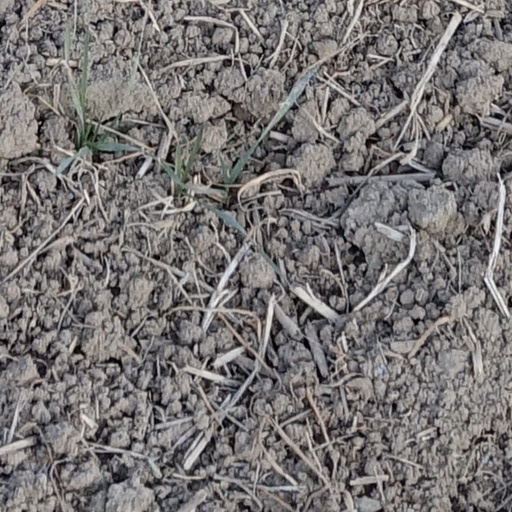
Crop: wheat